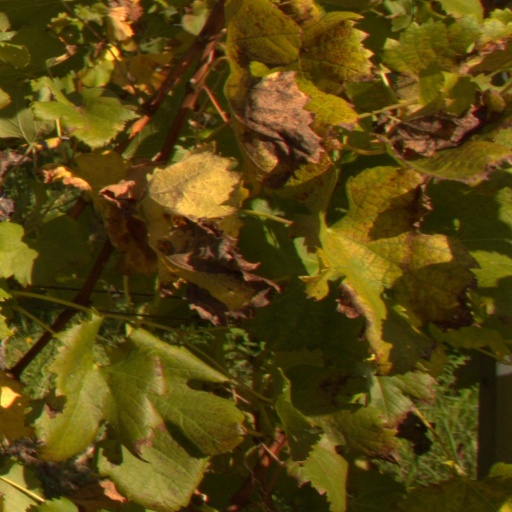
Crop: grape